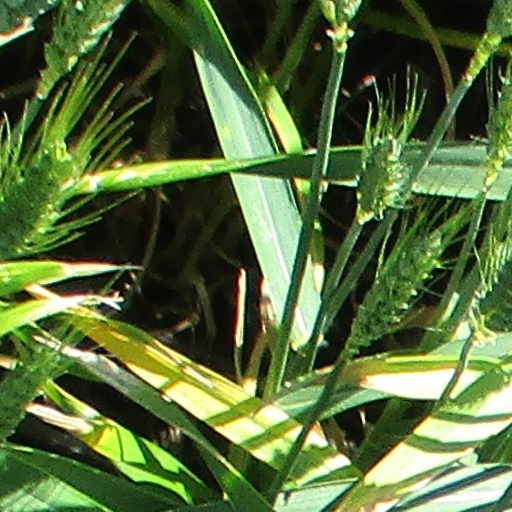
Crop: wheat